The Waldheim Waltz

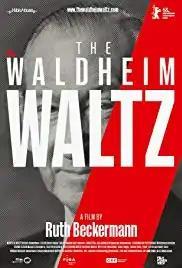
Film poster

The Waldheim Waltz is a 2018 Austrian documentary film directed by Ruth Beckermann. It was selected as the Austrian entry for the Best Foreign Language Film at the 91st Academy Awards, but it was not nominated.